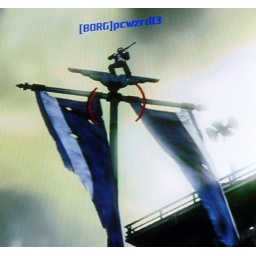
Me standing on top of the blue flag in Warhawk.